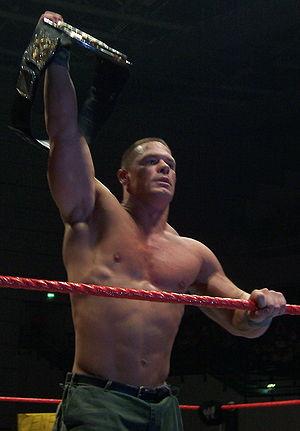
John Felix Anthony Cena Junior, né le 23 avril 1977 à West Newbury, Massachusetts, est un catcheur et acteur américain. Il travaille actuellement à la World Wrestling Entertainment en tant qu'agent libre.